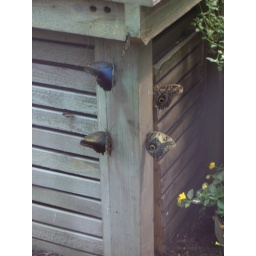
Big butterflies in the butterfly house at the Bellagio Botanical Garden